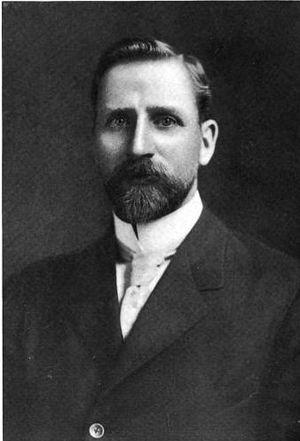
Clarence Douglas Ussher, né le 5 septembre 1870 à Aurora, dans l'Illinois, et mort le 20 septembre 1955 à Los Angeles, en Californie, est un médecin et un missionnaire américain dans la région de Van pendant le génocide arménien, où il rapporte que 55 000 Arméniens furent tués lors de la défense de Van. En 1917, Ussher publie un mémoire au sujet de son expérience à Van, intitulé An American Physician in Turkey: A Narrative of Adventures in Peace and War. Il est considéré comme l'un des témoignages les plus détaillées de ces événements. Ussher blâme ouvertement le gouvernement turc pour les massacres systématiques des Arméniens. Ses comptes rendus sur le génocide arménien sont dépeints dans le film Ararat, sortie en 2002. Il est l'époux d'Elizabeth Barrows Ussher.
Les témoins du Génocide arménien donnent des informations et détails pour comprendre le massacre perpétré par l'Empire ottoman, au début du XXᵉ siècle. La plupart des témoins sont des journalistes, diplomates, soldats, médecins, écrivains ou missionnaires.